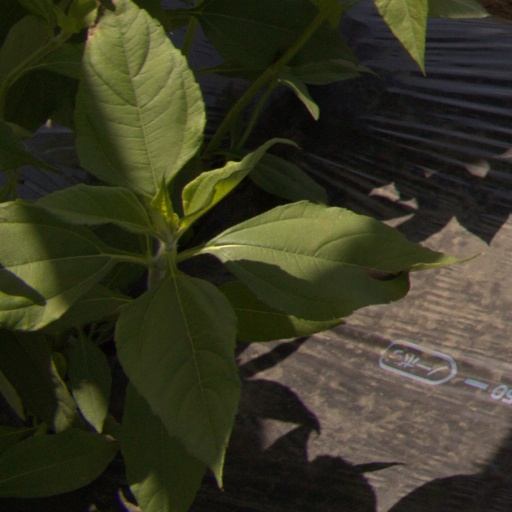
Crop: Jerusalem artichoke